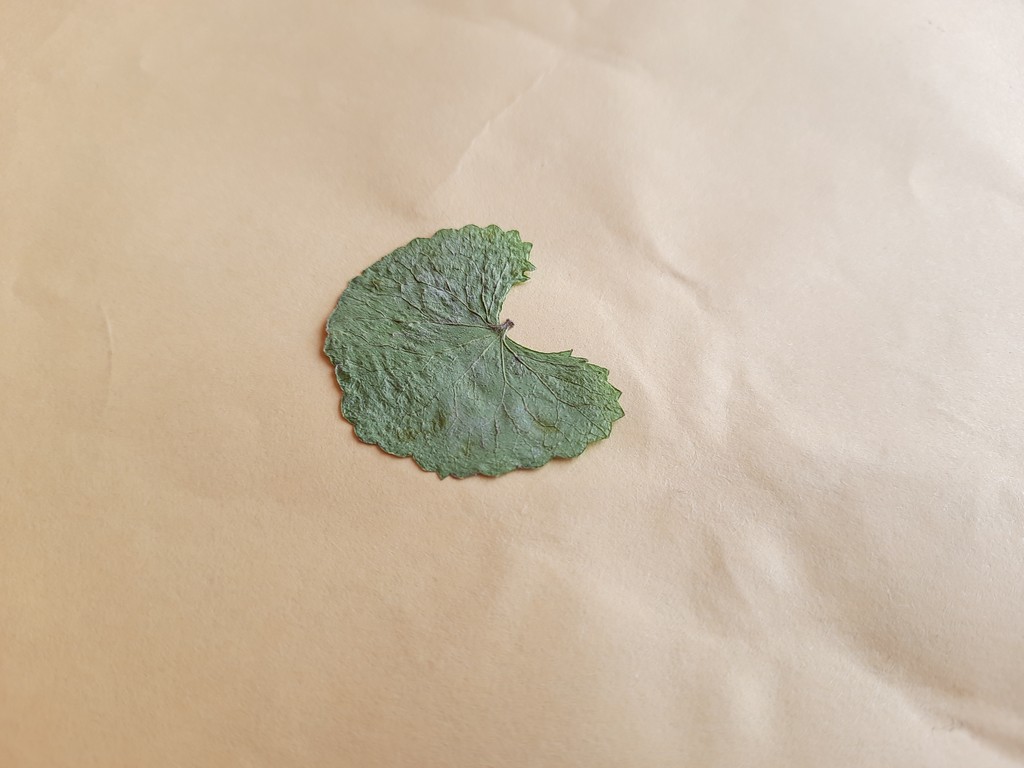
Label: Dried